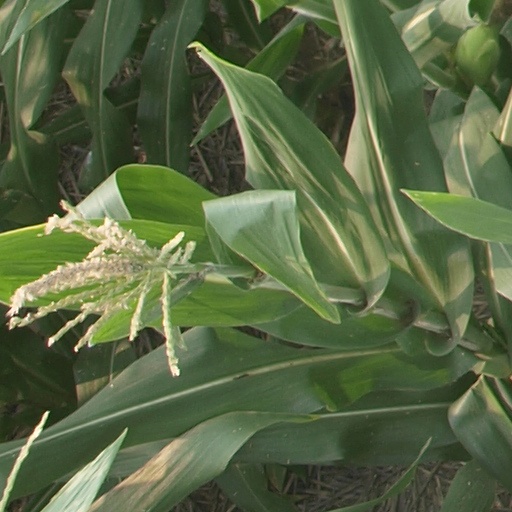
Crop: maize; corn